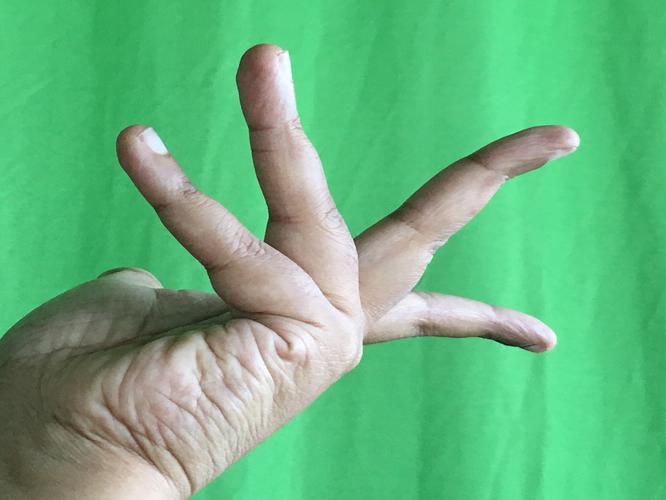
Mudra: Alapadmam
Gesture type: single_hand